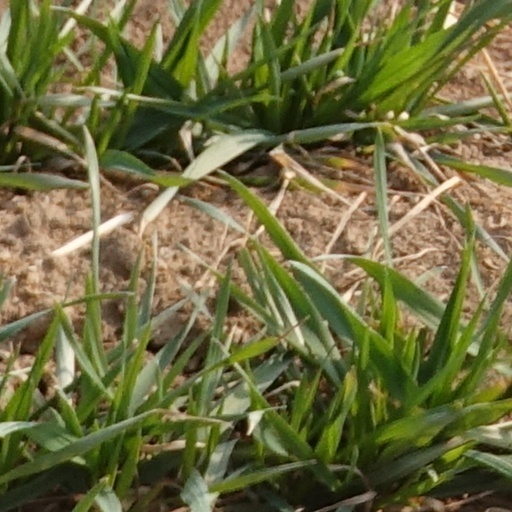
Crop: wheat